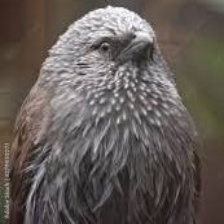
Species: APOSTLEBIRD
Scientific name: STRUTHIDEA CINEREA